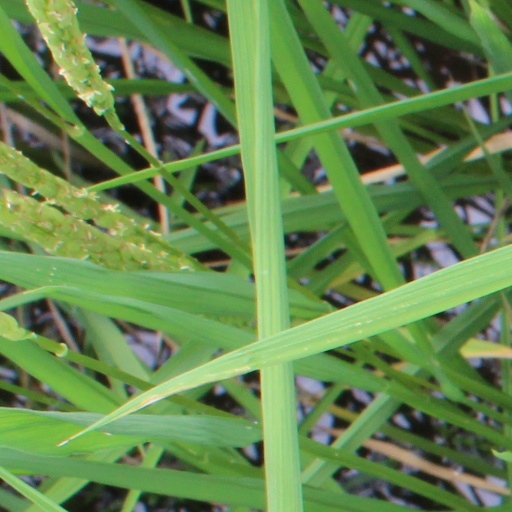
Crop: rice